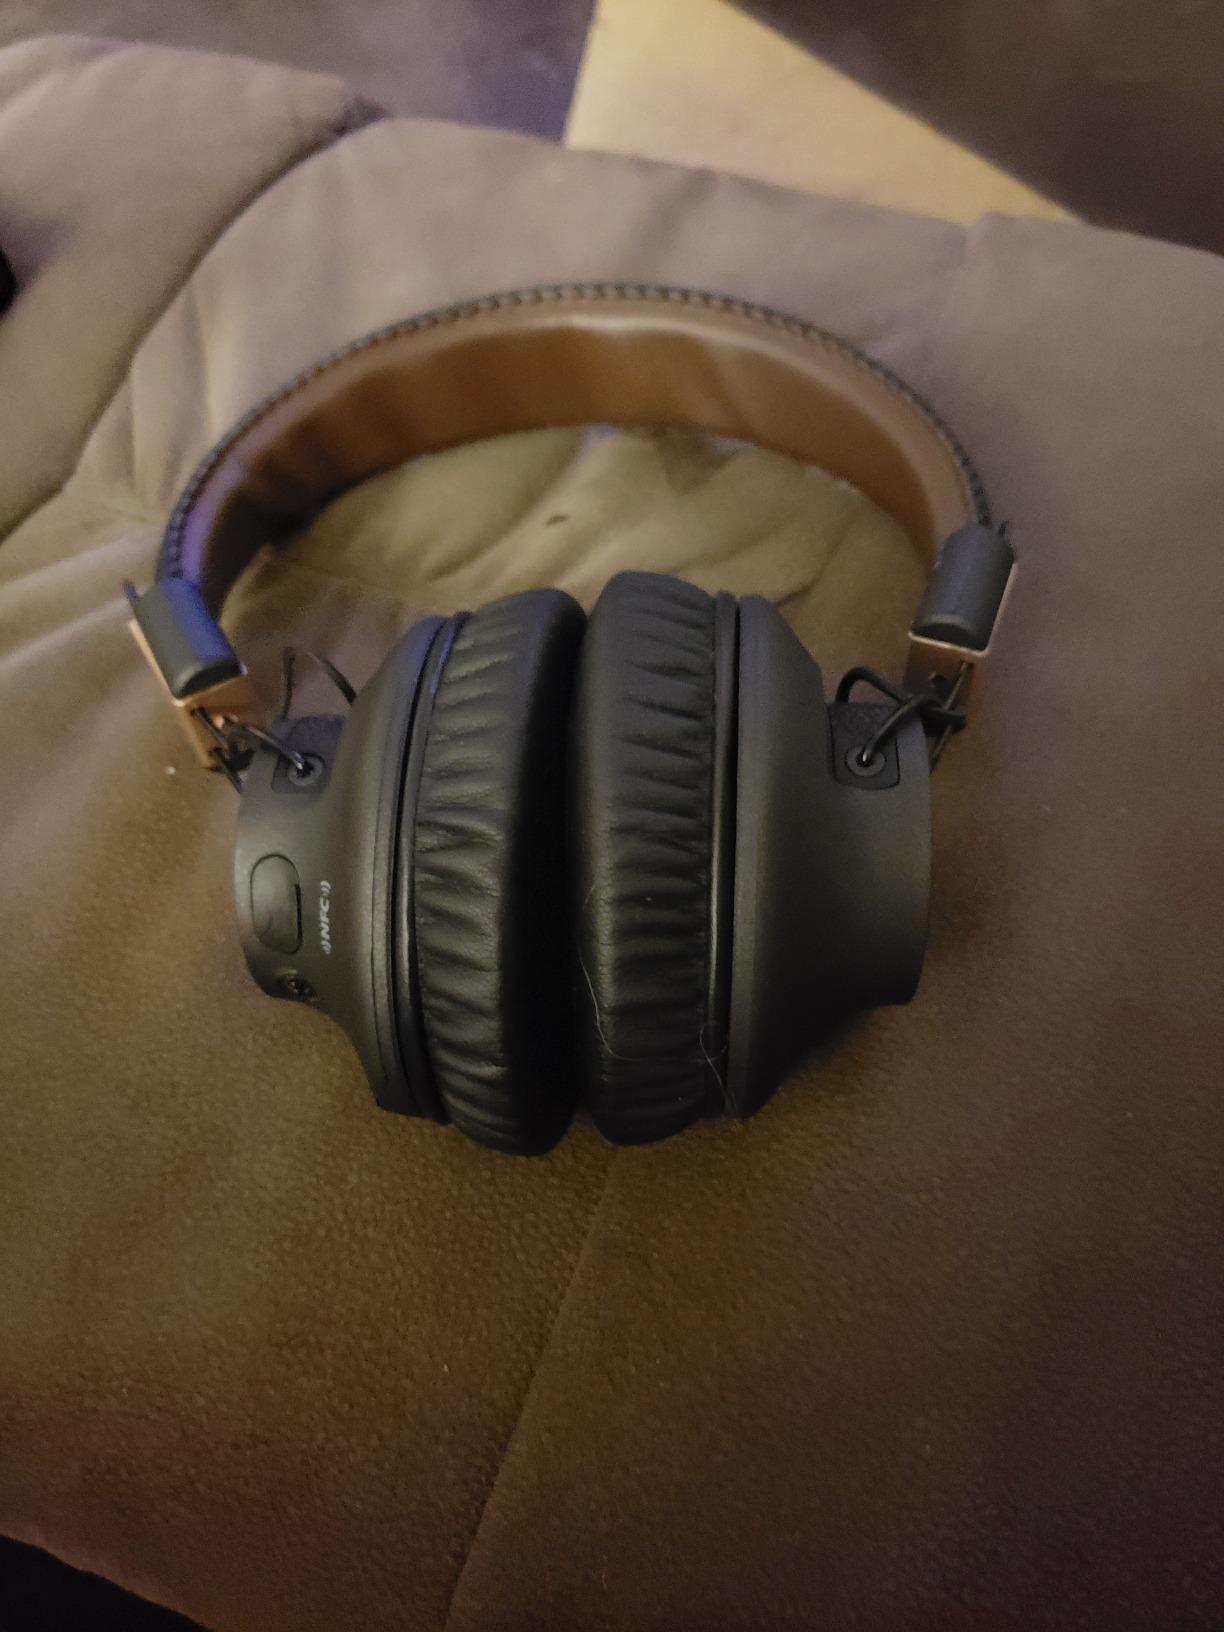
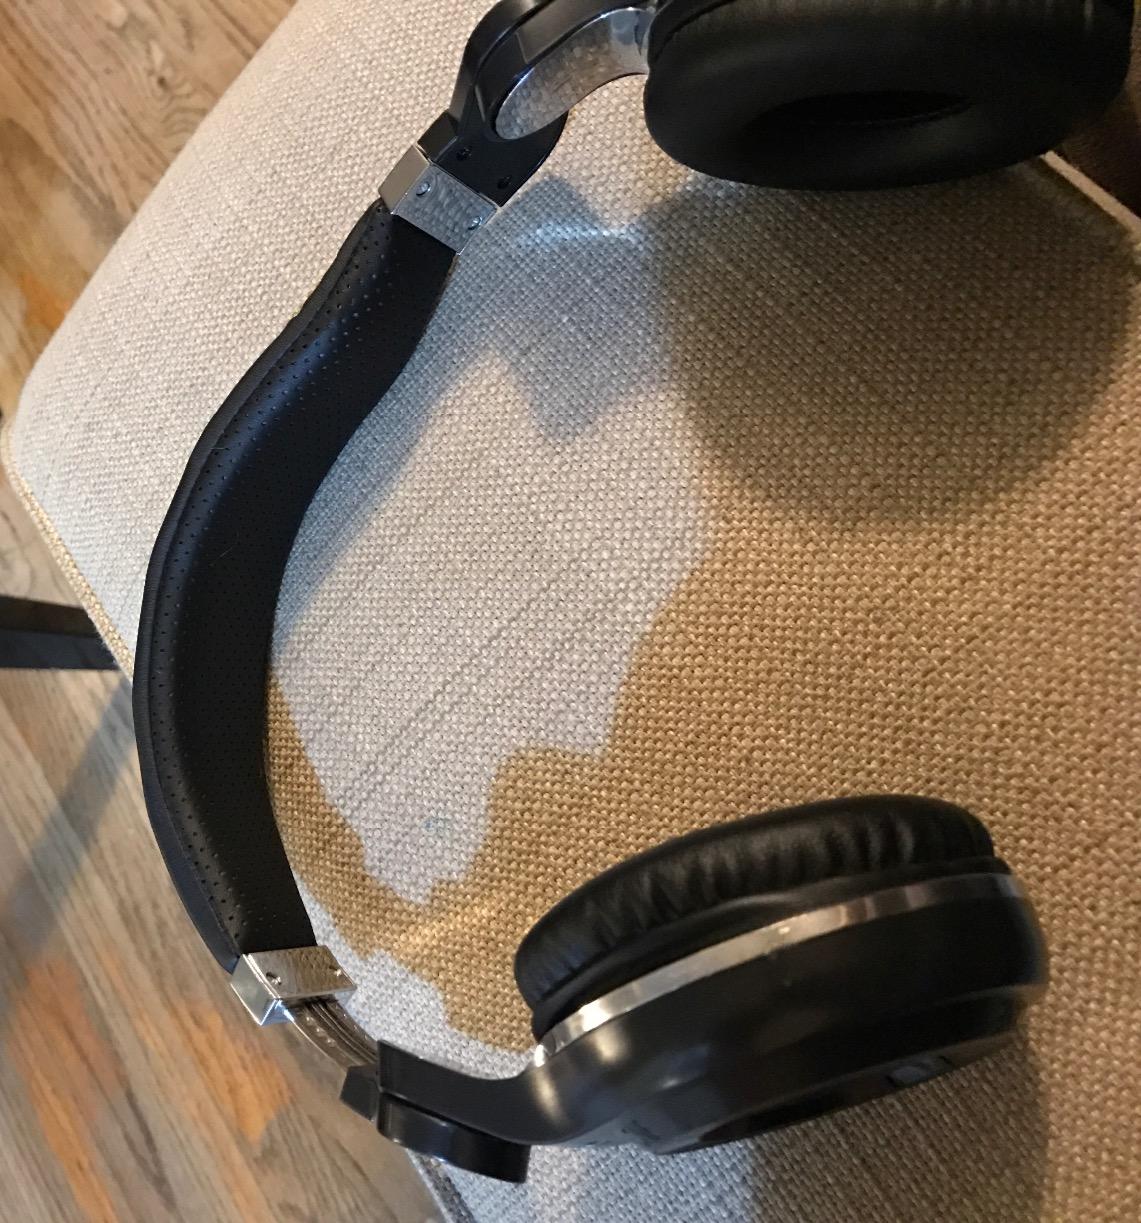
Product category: headphones
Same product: no